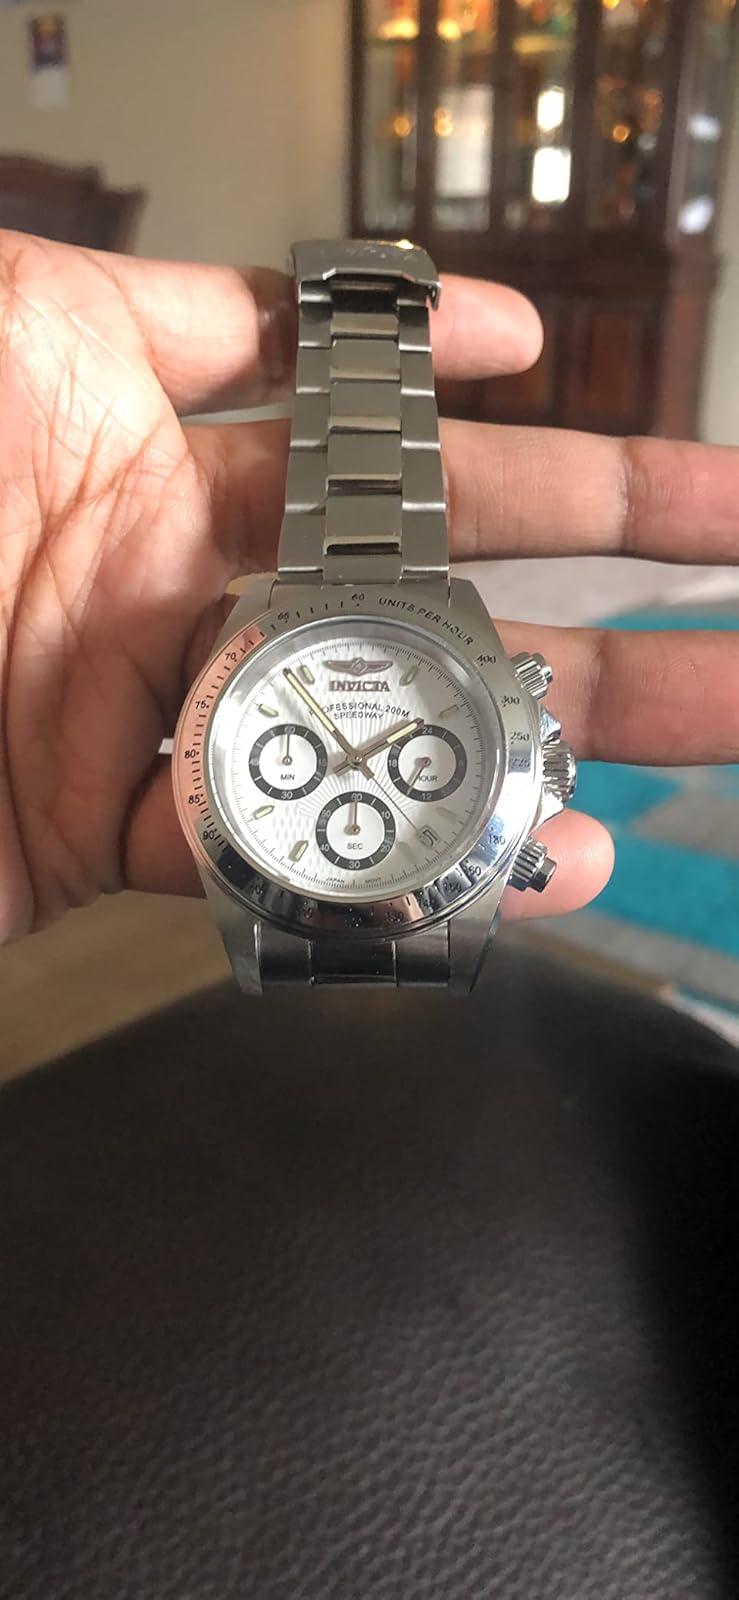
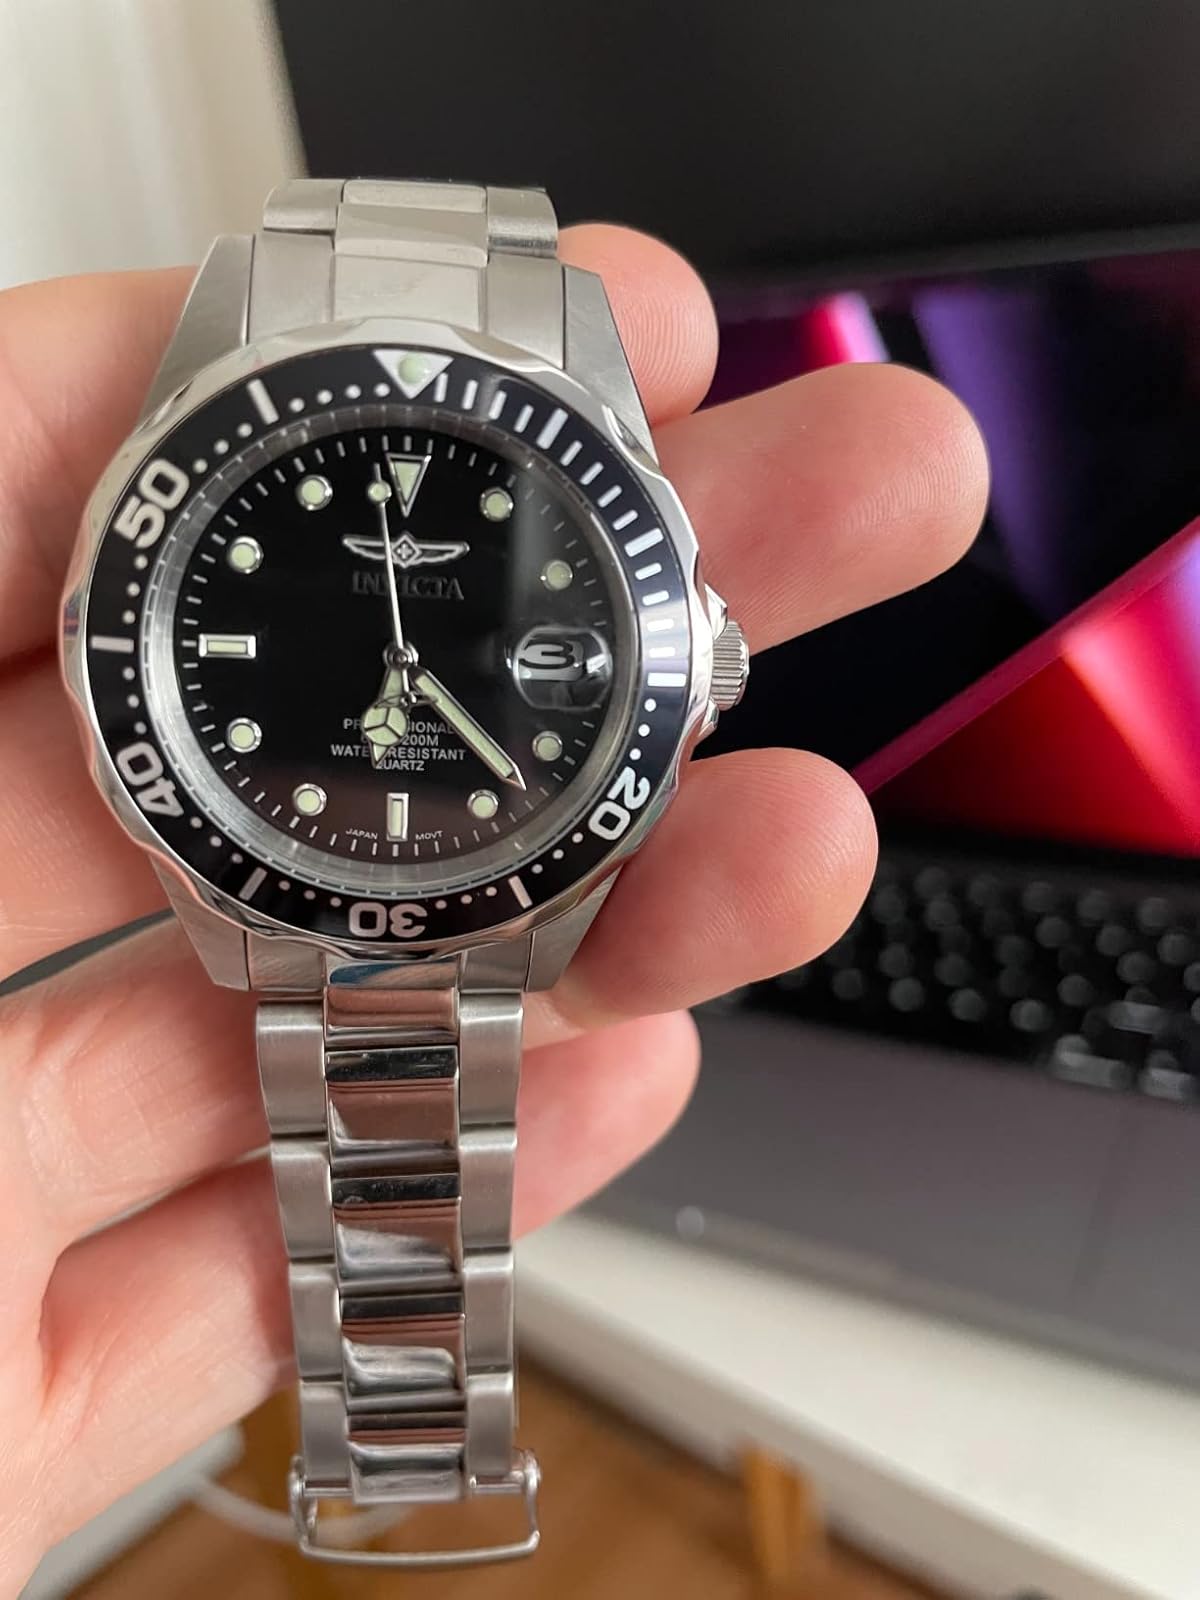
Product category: accessories_watch
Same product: no